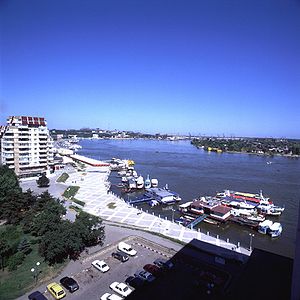
Tulcea
Tulcea er en by i Tulcea distrikt, Rumænien. Tulcea er administrativt center i distriktet og har 73.707 indbyggere.